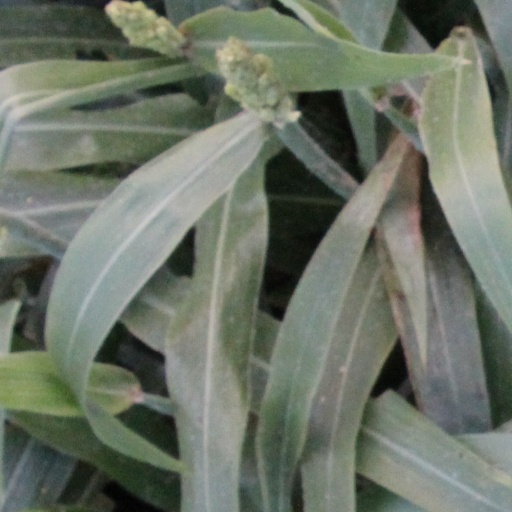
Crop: sorghum